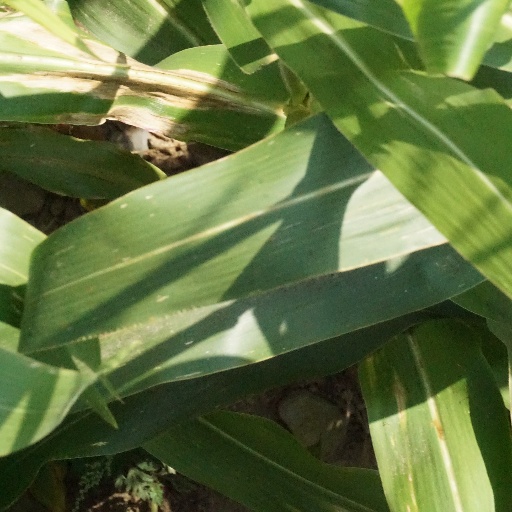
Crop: maize; corn